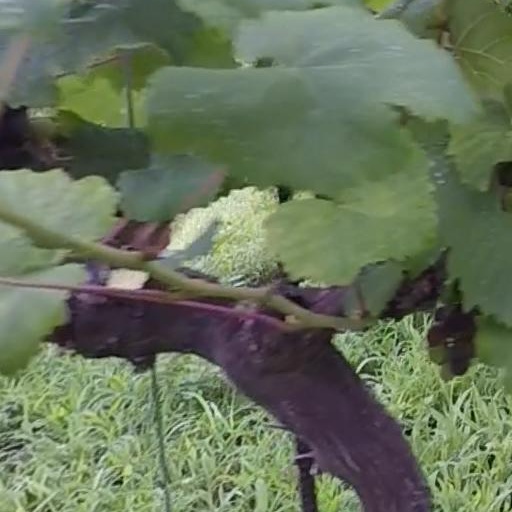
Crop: grape